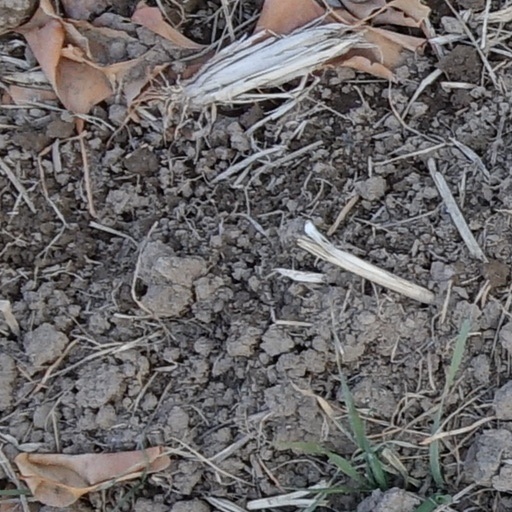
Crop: wheat